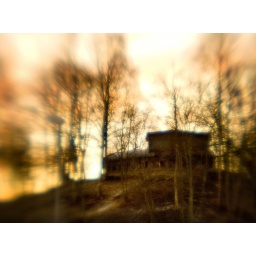
A bunker guarding the railroad bridge between Sweden and Finland in Haparanda.